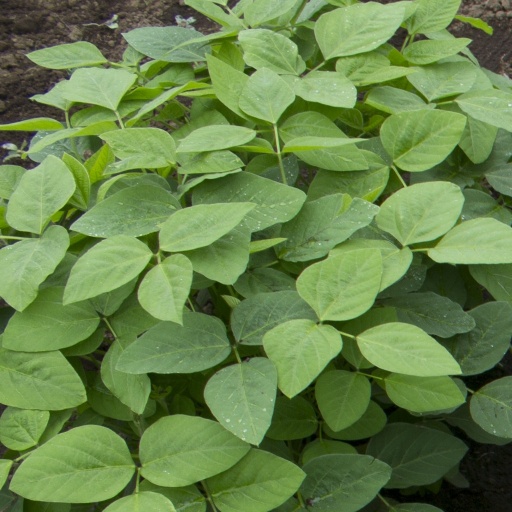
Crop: soybean